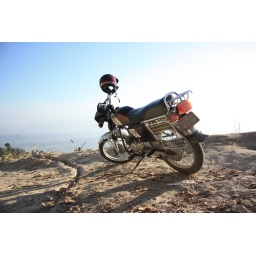
my bike at the edge of the mountain in Shivapuri...